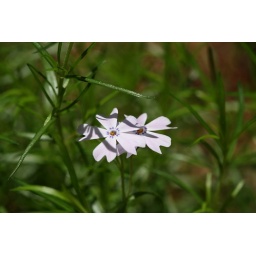
A macro photo of yet another variety of tiny purpleish flower around the side of the lake house